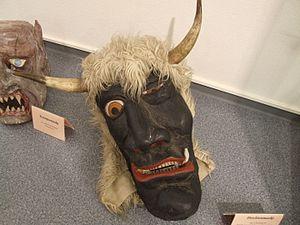
Berchta ou Perchta est, dans le folklore germanique, une fée du foyer qui visite les cieux pendant les douze jours de Noël.